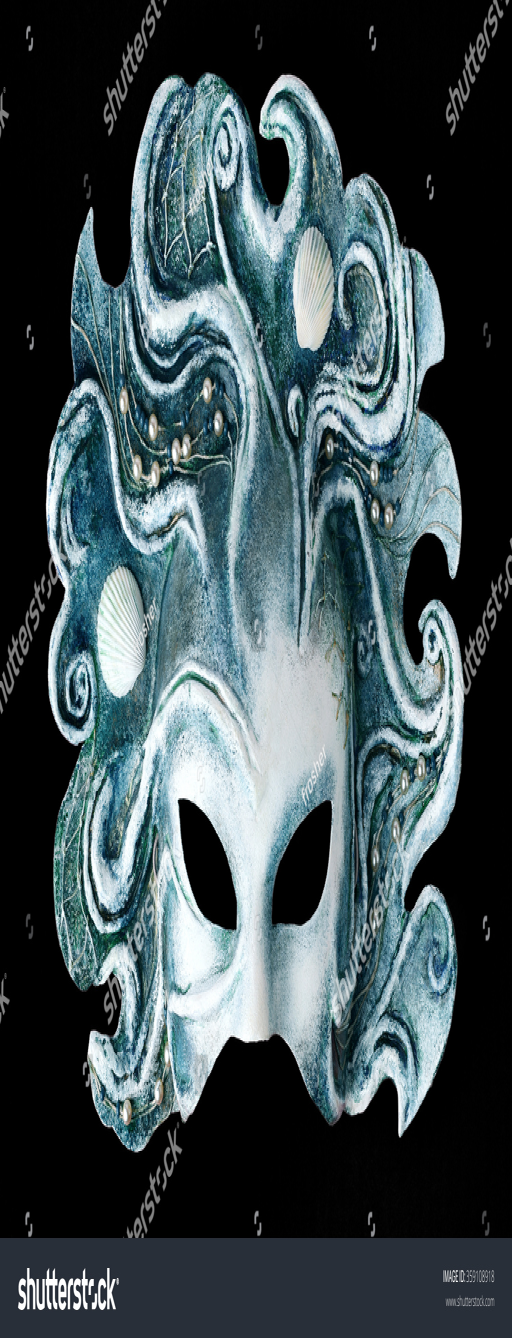
interior and carnival mask embodying the element of water , isolated on black background .